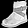
Label: Ankle boot